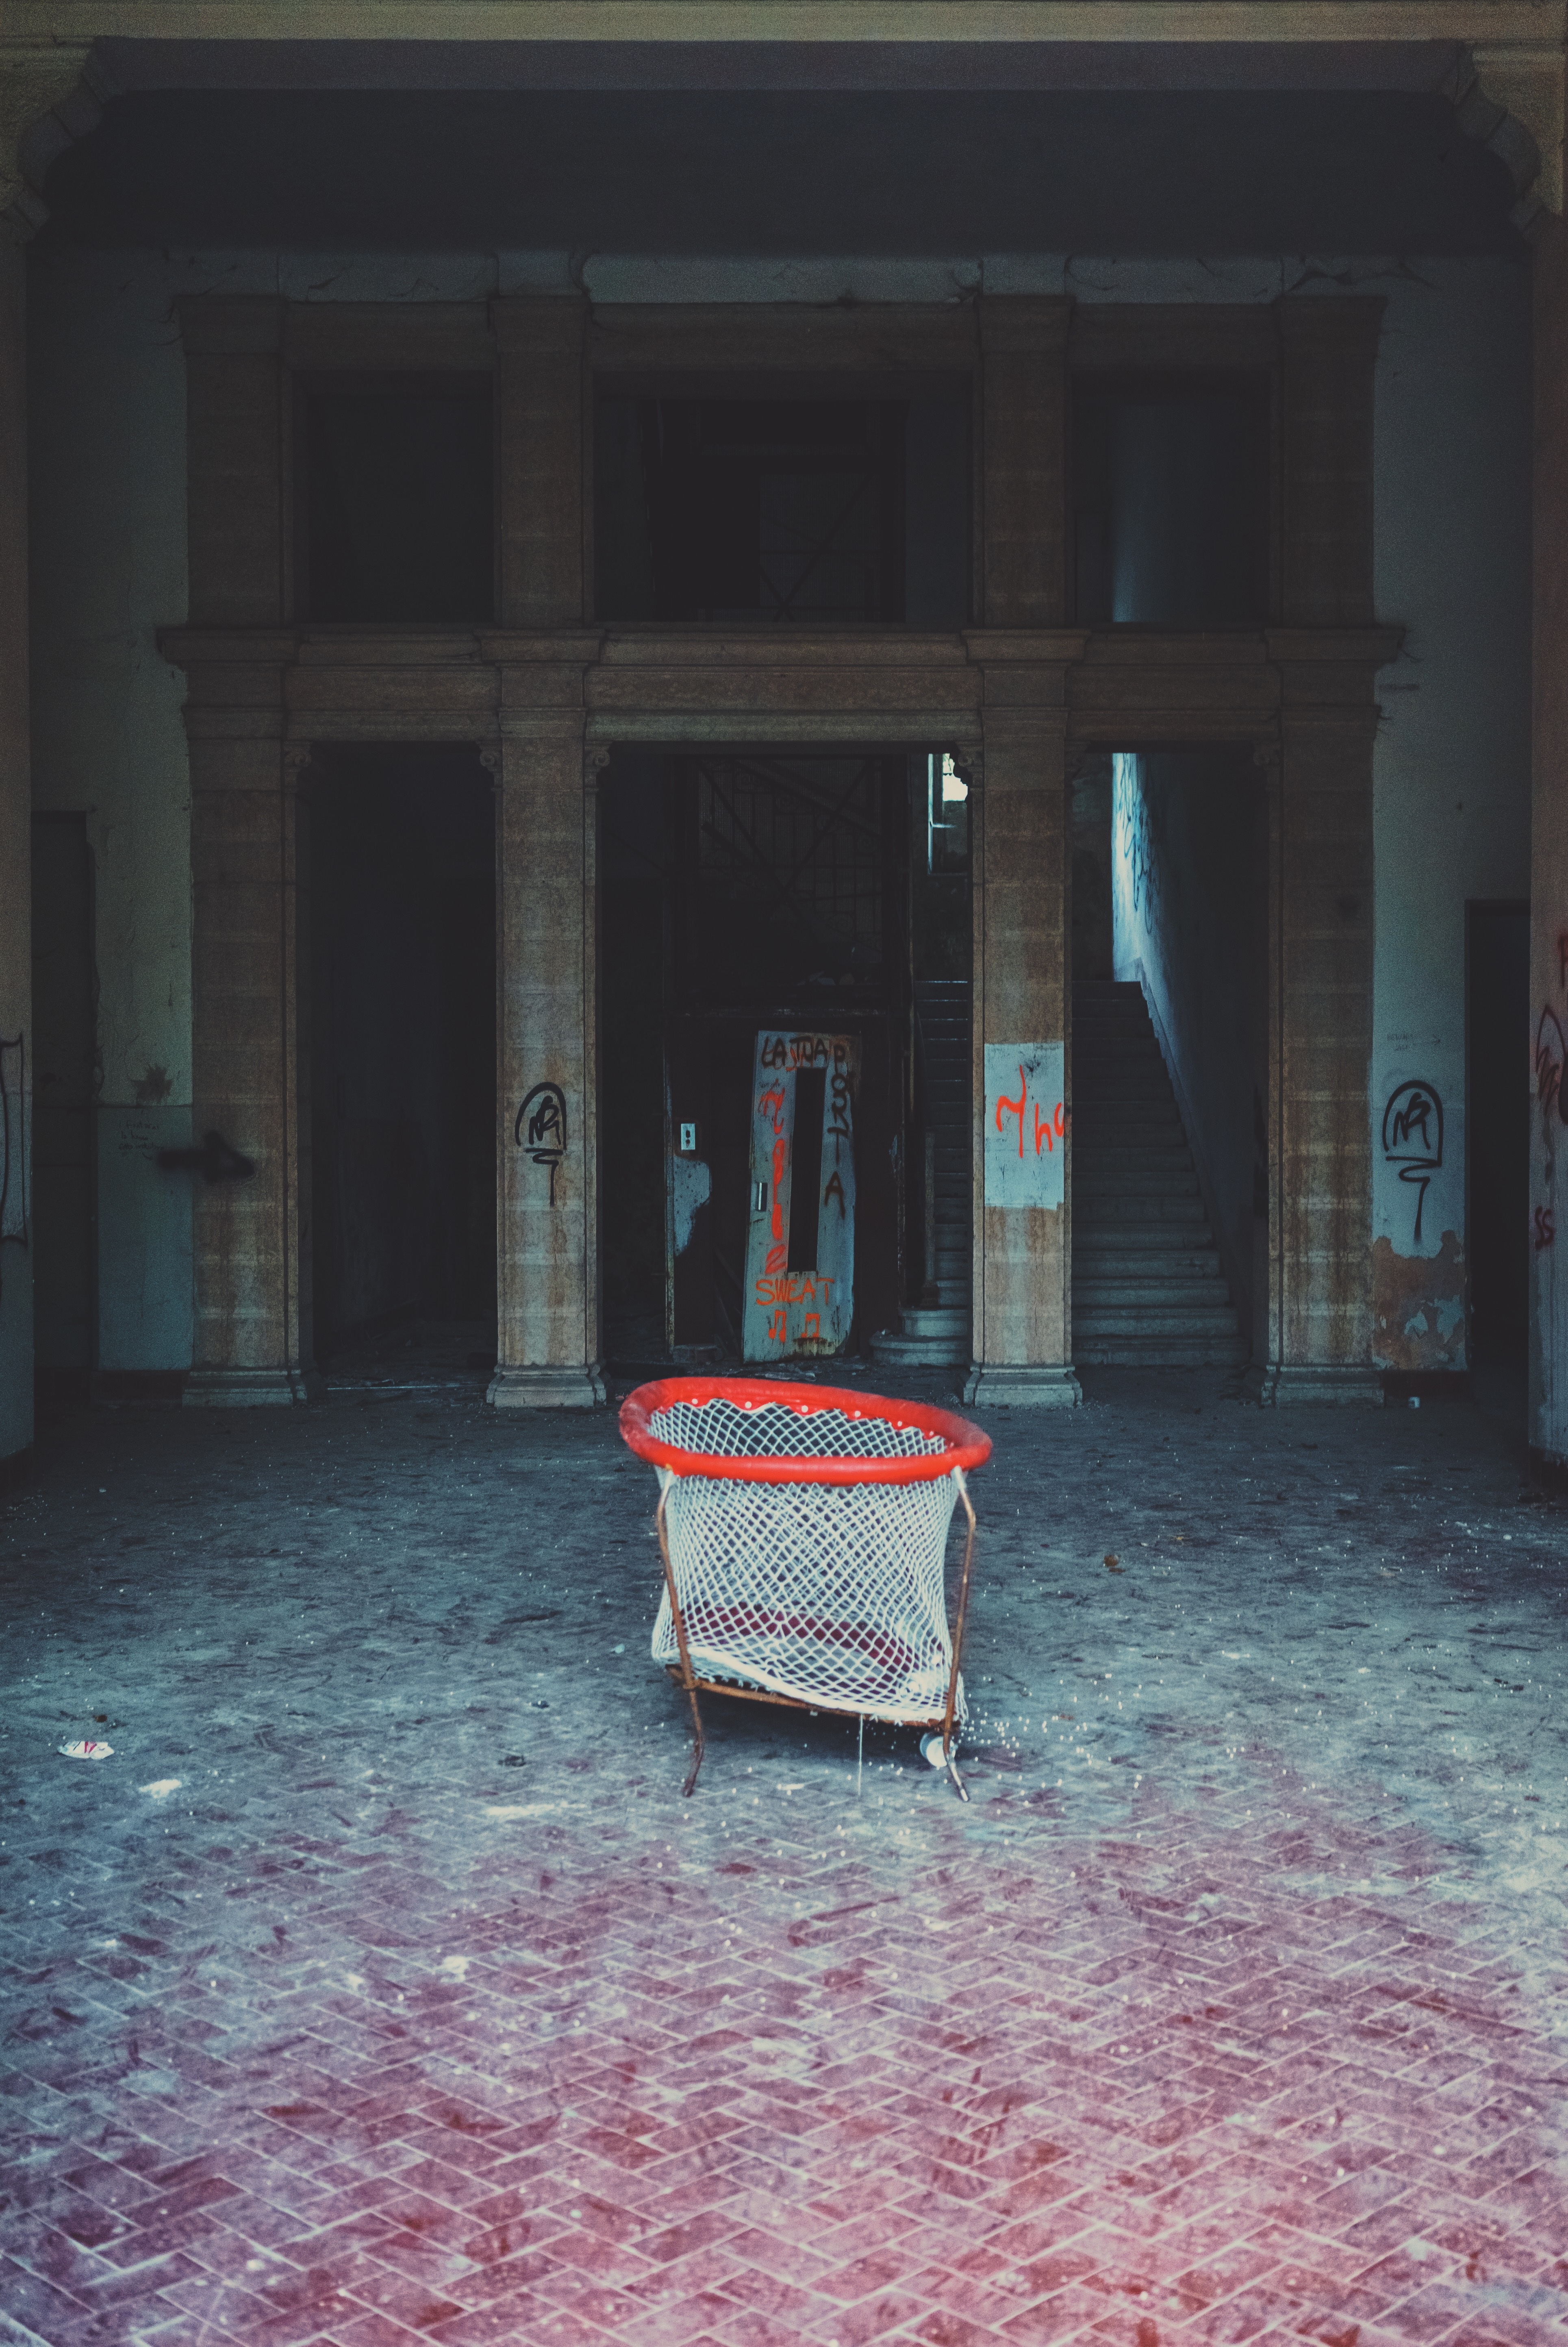
architecture, mansion, house, home, color, blue, temple, image, shape, urban area